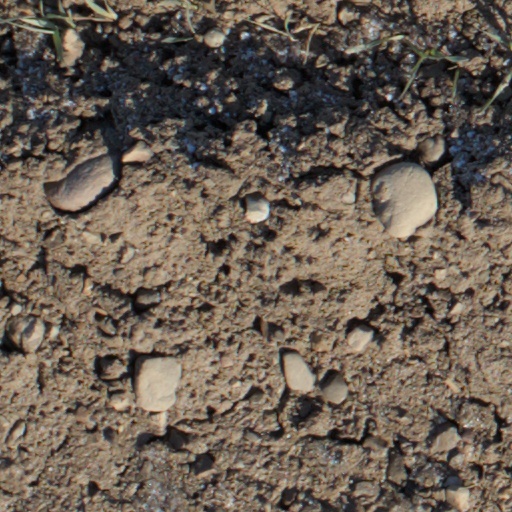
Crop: wheat